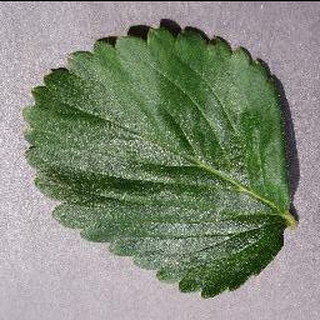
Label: healthy_strawberry